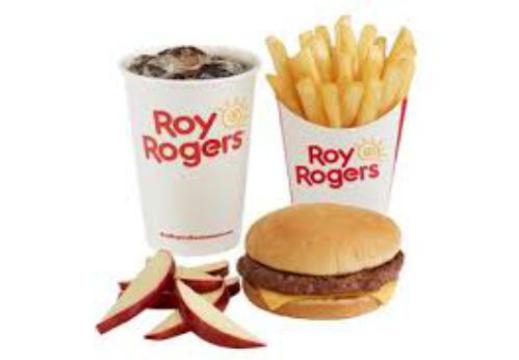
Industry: Food